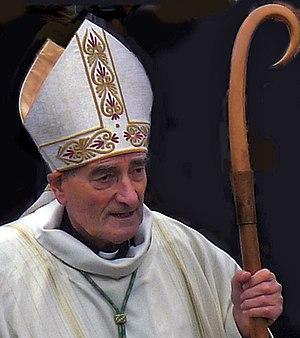
Archevêque d'Aix, monseigneur Christophe Dufour, au pèlerinage des Saintes-Maries-de-la-mer en octobre 2016
Liste des archevêques d'Aix-en-Provence :
Christophe Dufour, né le 3 décembre 1947 à Armentières dans le Nord, est un évêque catholique français, archevêque d'Aix et Arles depuis 2010.